César Isella

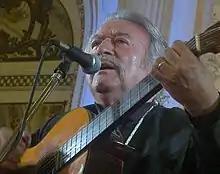
César Isella sings in the Salón Blanco of the Casa Rosada, 2008

César Isella (20 October 1938 – 28 January 2021) was an Argentine singer and songwriter of folk music. He joined Los Fronterizos (The Bordermen) from 1956 to 1966, was one of the main figures of the "Movement of the New Songbook", and in the 1990s he discovered and sponsored the singer Soledad Pastorutti. He has written the music for ""Canción con todos"" (Song with everyone), regarded as the Latin American anthem.